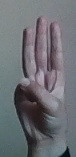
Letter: thaa